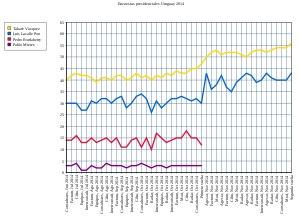
Les élections générales uruguayennes de 2014 se tiennent le 26 octobre 2014, pour élire le président de la République orientale de l'Uruguay, ainsi que les parlementaires des deux chambres de son parlement. Un référendum sur l'abaissement de la majorité pénale est organisé simultanément.